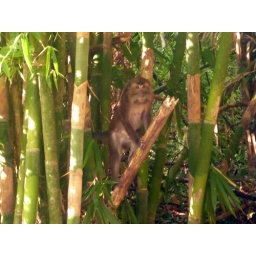
monkey in the bamboo forest